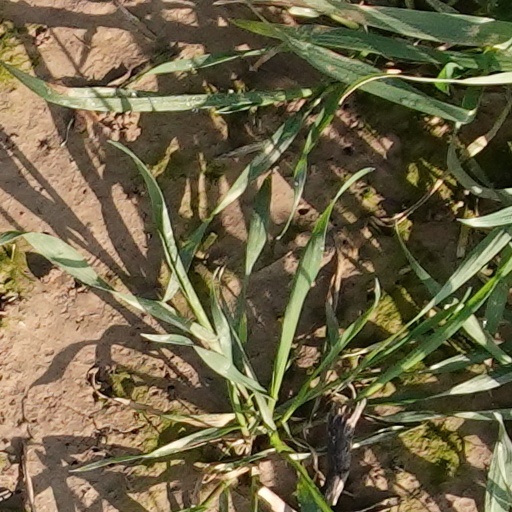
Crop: wheat